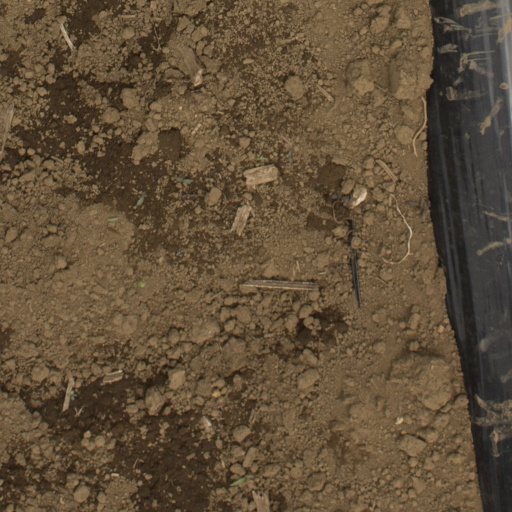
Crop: Jerusalem artichoke